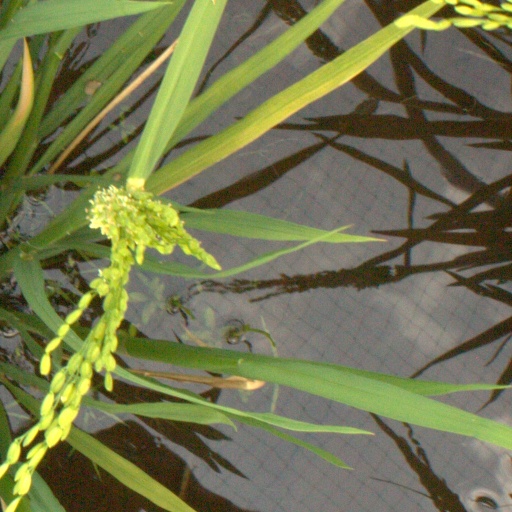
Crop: rice